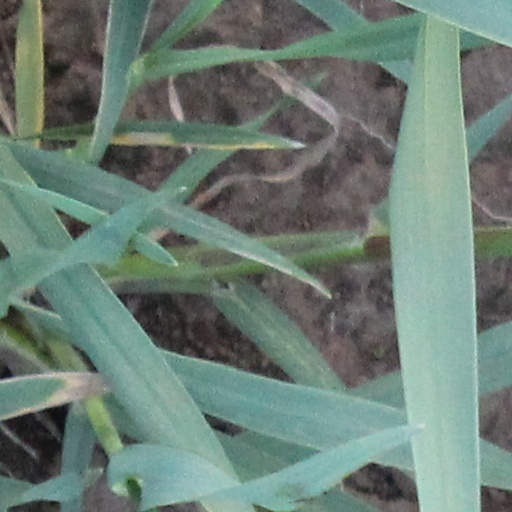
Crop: wheat